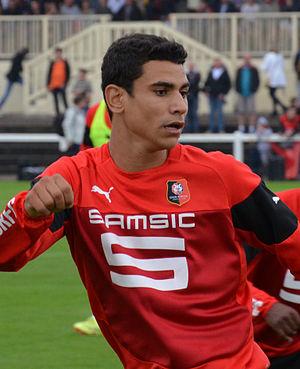
Photo prise lors de l'échauffement des joueurs du Stade rennais avant un match amical face à l'US Orléans au stade Paul-Audrin de Dinard. Ici, Benjamin André.